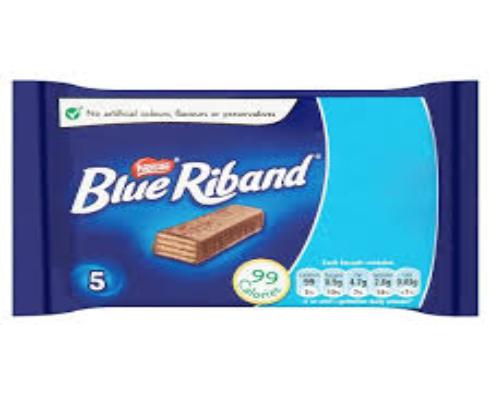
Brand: Blue Riband
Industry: Food